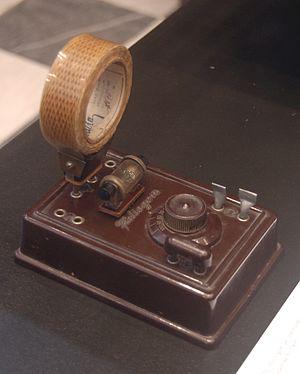
Poste a cristal"